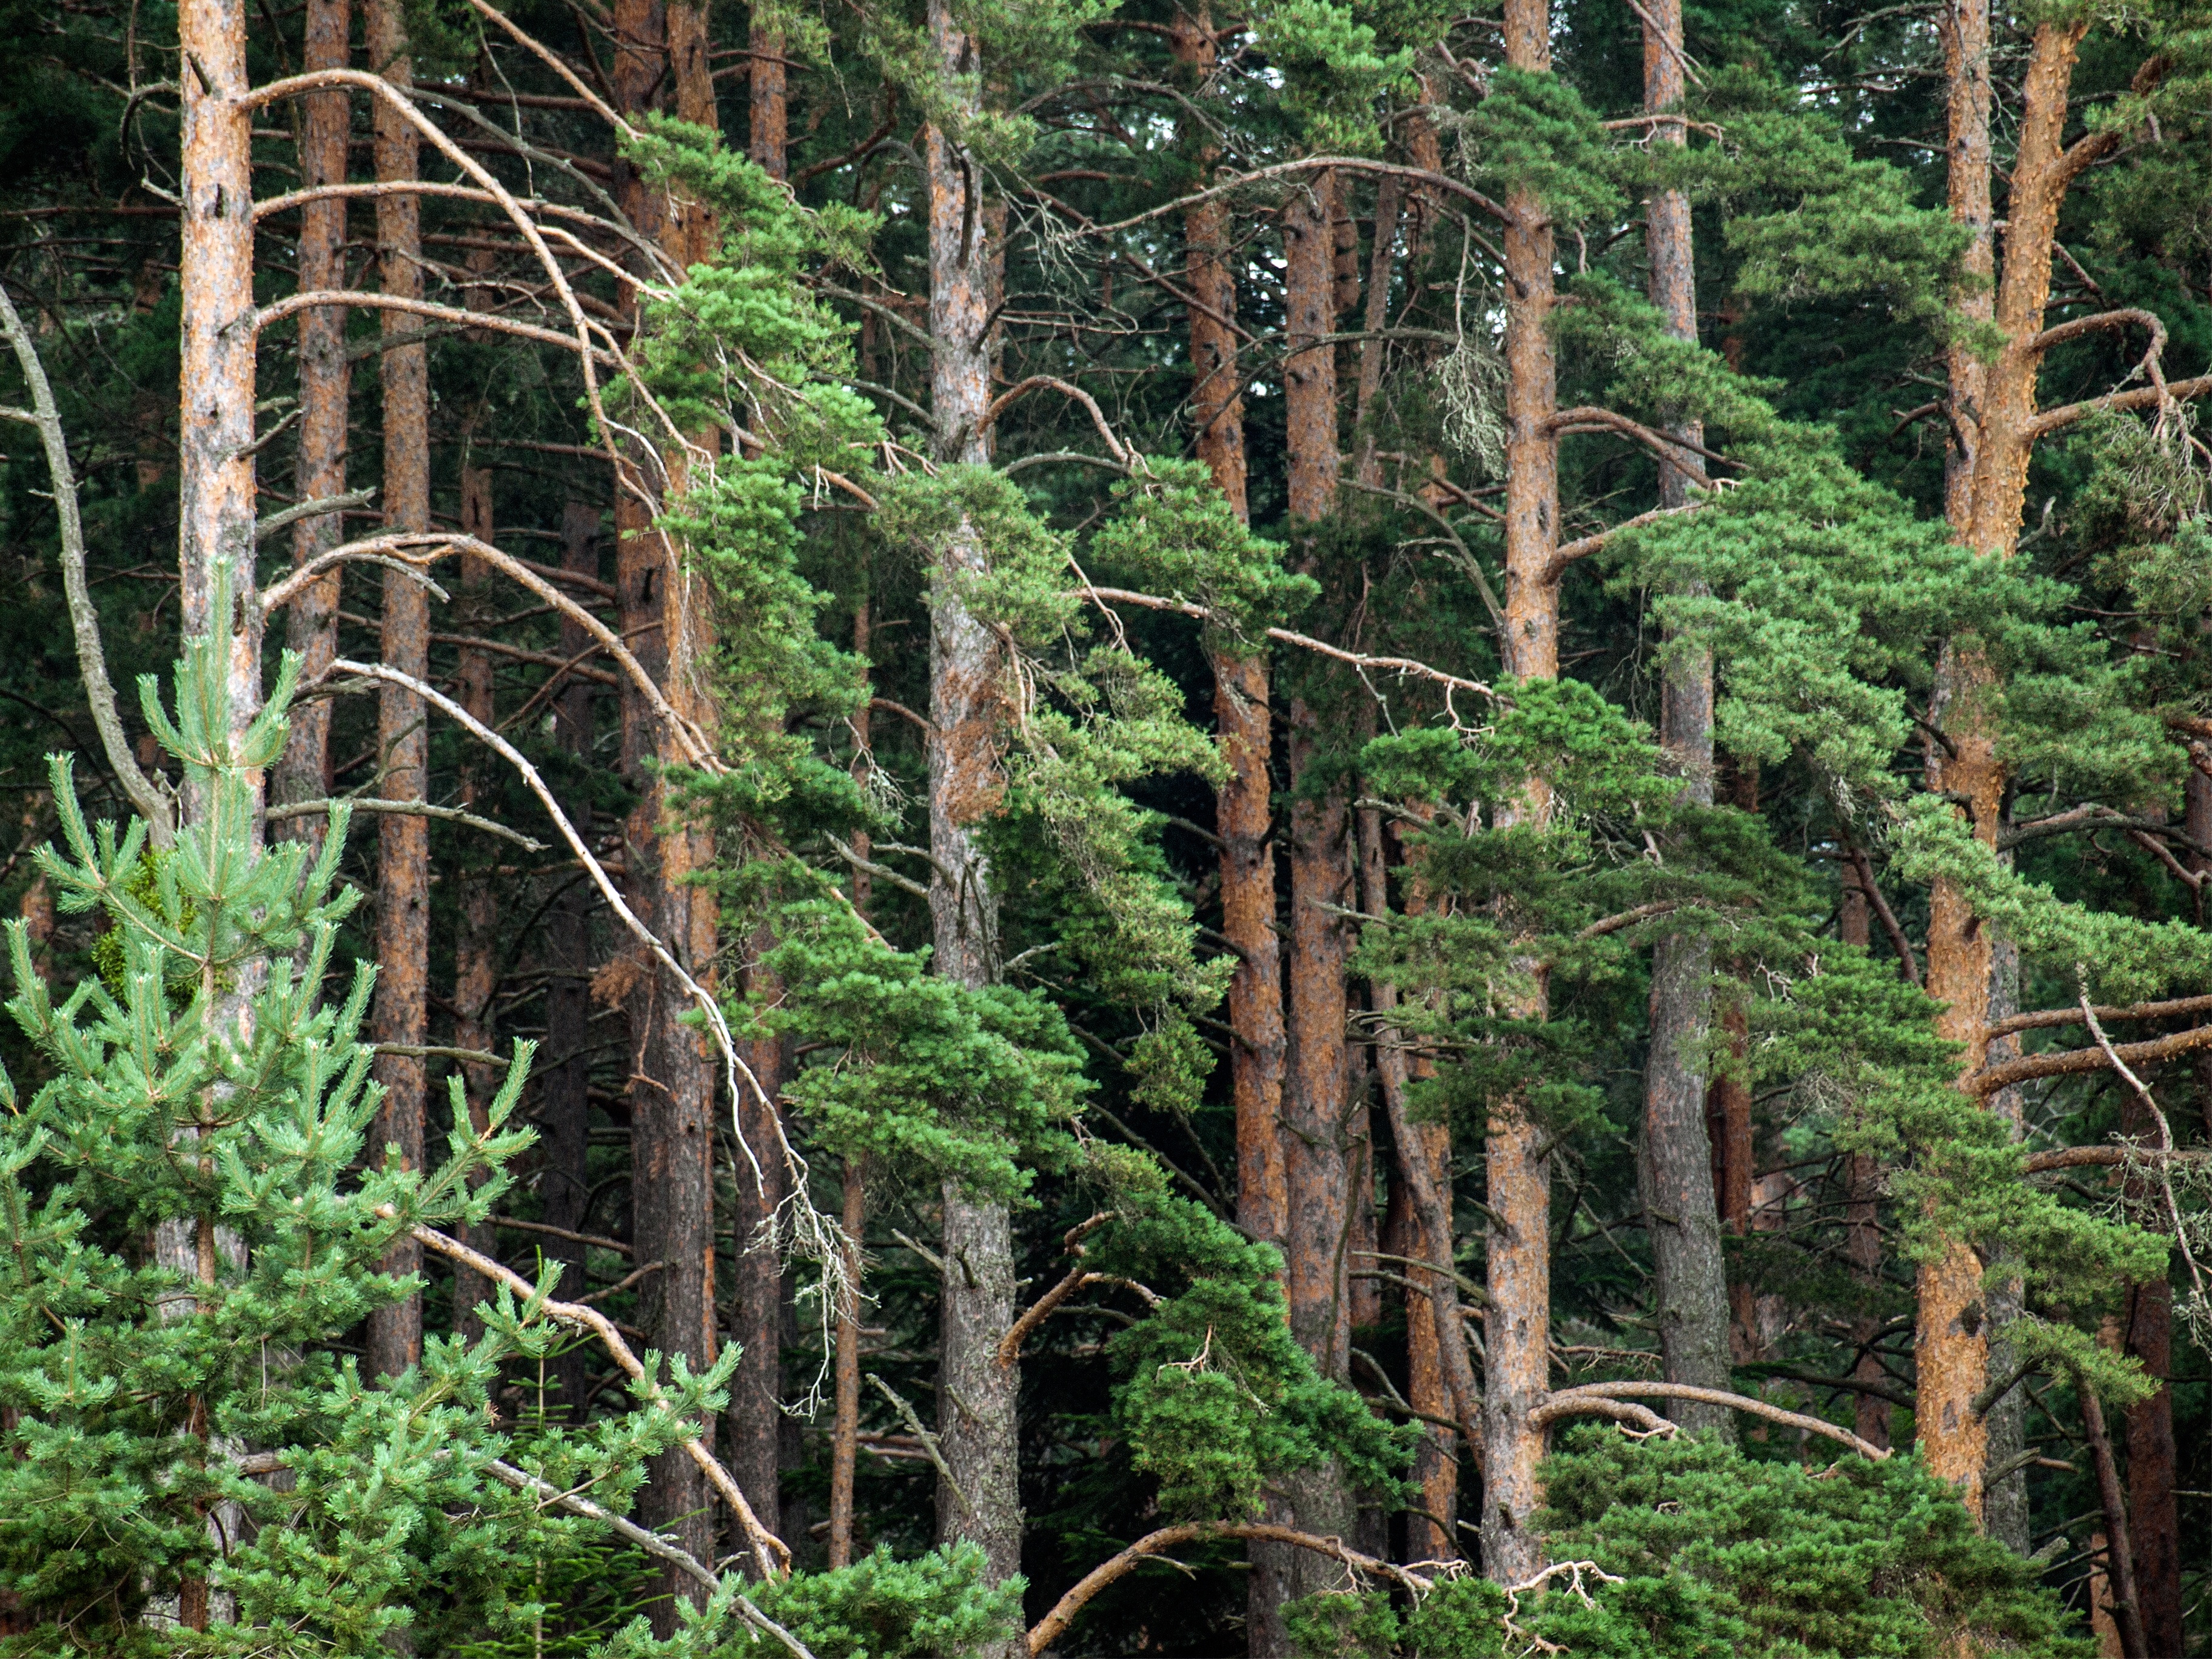
tree, forest, wilderness, plant, wildlife, jungle, botany, fir, conifer, spruce, vegetation, rainforest, woodland, habitat, ecosystem, biome, old growth forest, natural environment, woody plant, temperate broadleaf and mixed forest, temperate coniferous forest